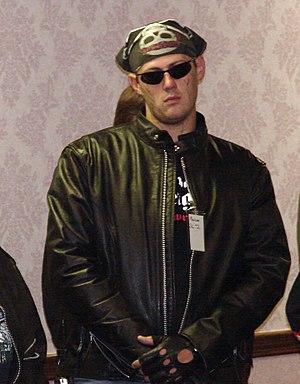
Le jeu de rôle grandeur nature ou simplement grandeur nature est une forme de jeu de rôle dans laquelle les joueurs incarnent physiquement un personnage dans un univers fictif. Les joueurs interprètent leur personnage par des interactions et des actions physiques, d'après des règles de jeu et l'arbitrage d'organisateurs.
Mind's Eye Theatre, publié par l'éditeur américain White Wolf à partir de 1993, est une collection de jeu de rôle grandeur nature basé sur l'univers contemporain-fantastique du Monde des Ténèbres, partageant le thème de fiction des différents jeux de rôle de cet éditeur, dont initialement Vampire : la Mascarade puis d'autres jeux de l'ancienne gamme ou de la nouvelle gamme.